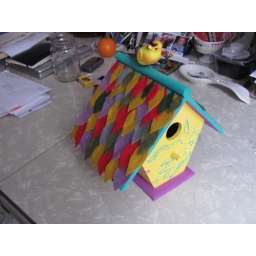
bird house above